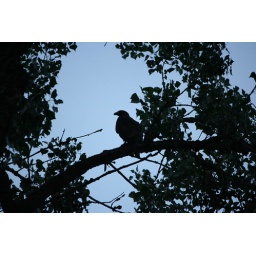
A big bird in a tree at the Miles City Campground